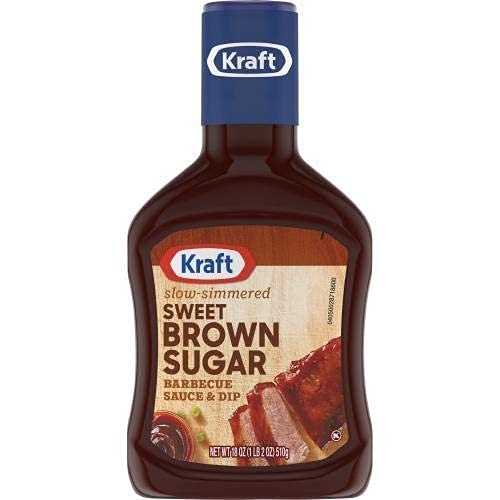
Item Name: Kraft Sweet Brown Sugar Bbq Sauce (Pack of 4)
Value: 72.0
Unit: Ounce

Price: 11